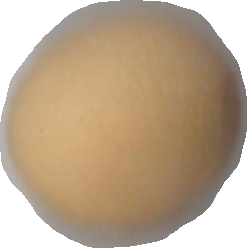
Variety: Dega